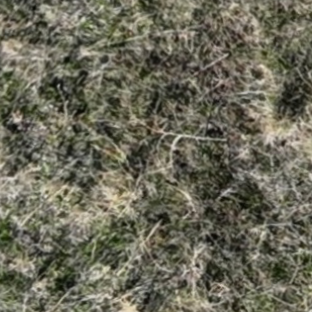
Month: october